Indian Head, Saskatchewan

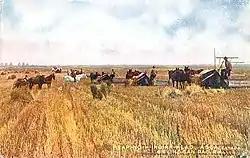
Reaping near Indian Head, 1900s

Indian Head hospital opened in 1905 with an attached nursing training school. "Nursing training continued until 1925 at Indian Head"; the hospital remained open in 2006 with 15 beds.